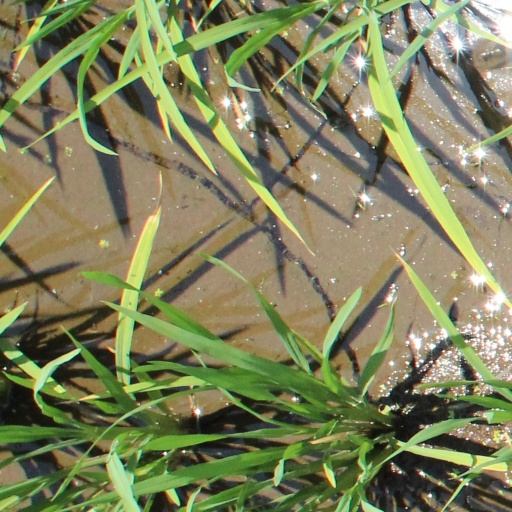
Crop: rice